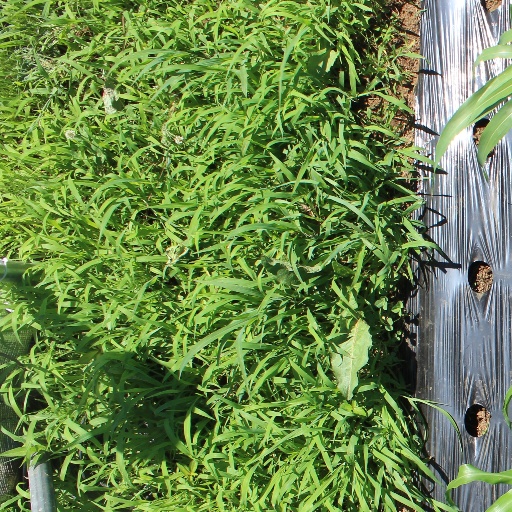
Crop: sorghum